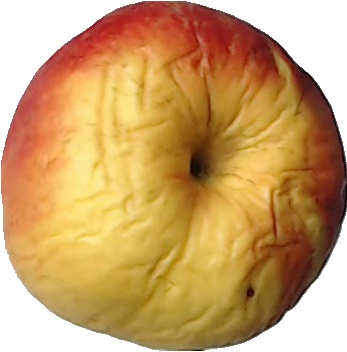
Label: apple_red_yellow_1